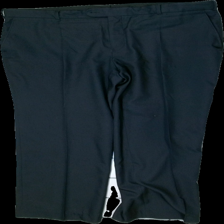
View: front
Type: Trousers
Category: Men
Brand: Not in the list
Brand text on label: G&FA
Colors: Blue
Material: 100% polyester
Cut: Regular
Season: All
Stains: Major
Damage location: middle left
Damage 2 location: middle left
Price range: <50
Recommended usage: Export
Description: blå byxor med flera fläckar fram